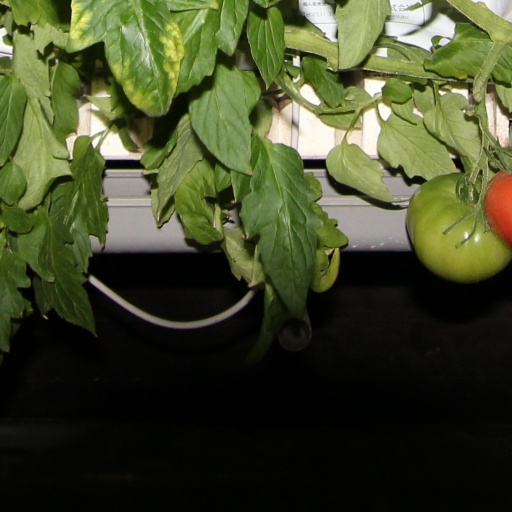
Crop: tomato